Requeté

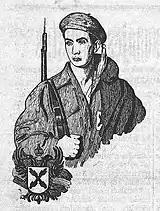
Requeté combatant: post-war propaganda image

After the war Requeté battalions were disbanded, though the organization languished as part of local Carlist structures. Theoretically Comunión Tradicionalista amalgamated within the state party, but the movement operated unofficially or on a semiclandestine basis. None of the sources consulted confirms existence of nationwide Requeté executive, though Zamanillo – who in protest against the unification resigned his position in 1937 – at some point in the early 1940s re-assumed the duties of Delegado Nacional de Requetés. At least in areas of high Carlist militancy Juntas Regionales included a Requeté delegate and in regions like Navarre or Catalonia many loose requeté cells operated locally. National party leadership tried to reorganize the network; in the ambience of disintegration and bewilderment, they were anxious to ensure Requeté loyalty to the command chain or even to turn it into the party's backbone. Some authors refer to "reconstuido Requeté". New members were being recruited, ranks were maintained and in some cases, sub-sections were developed.